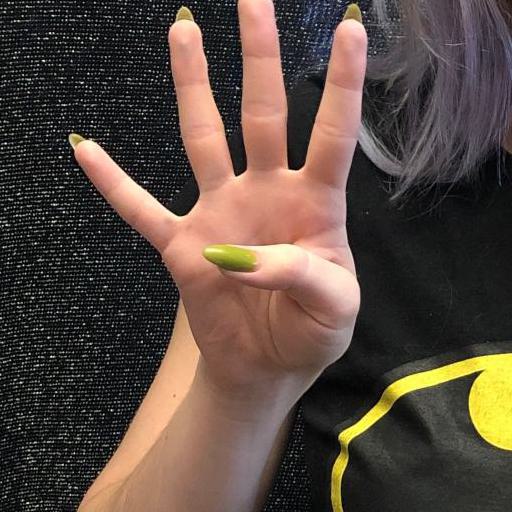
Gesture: four